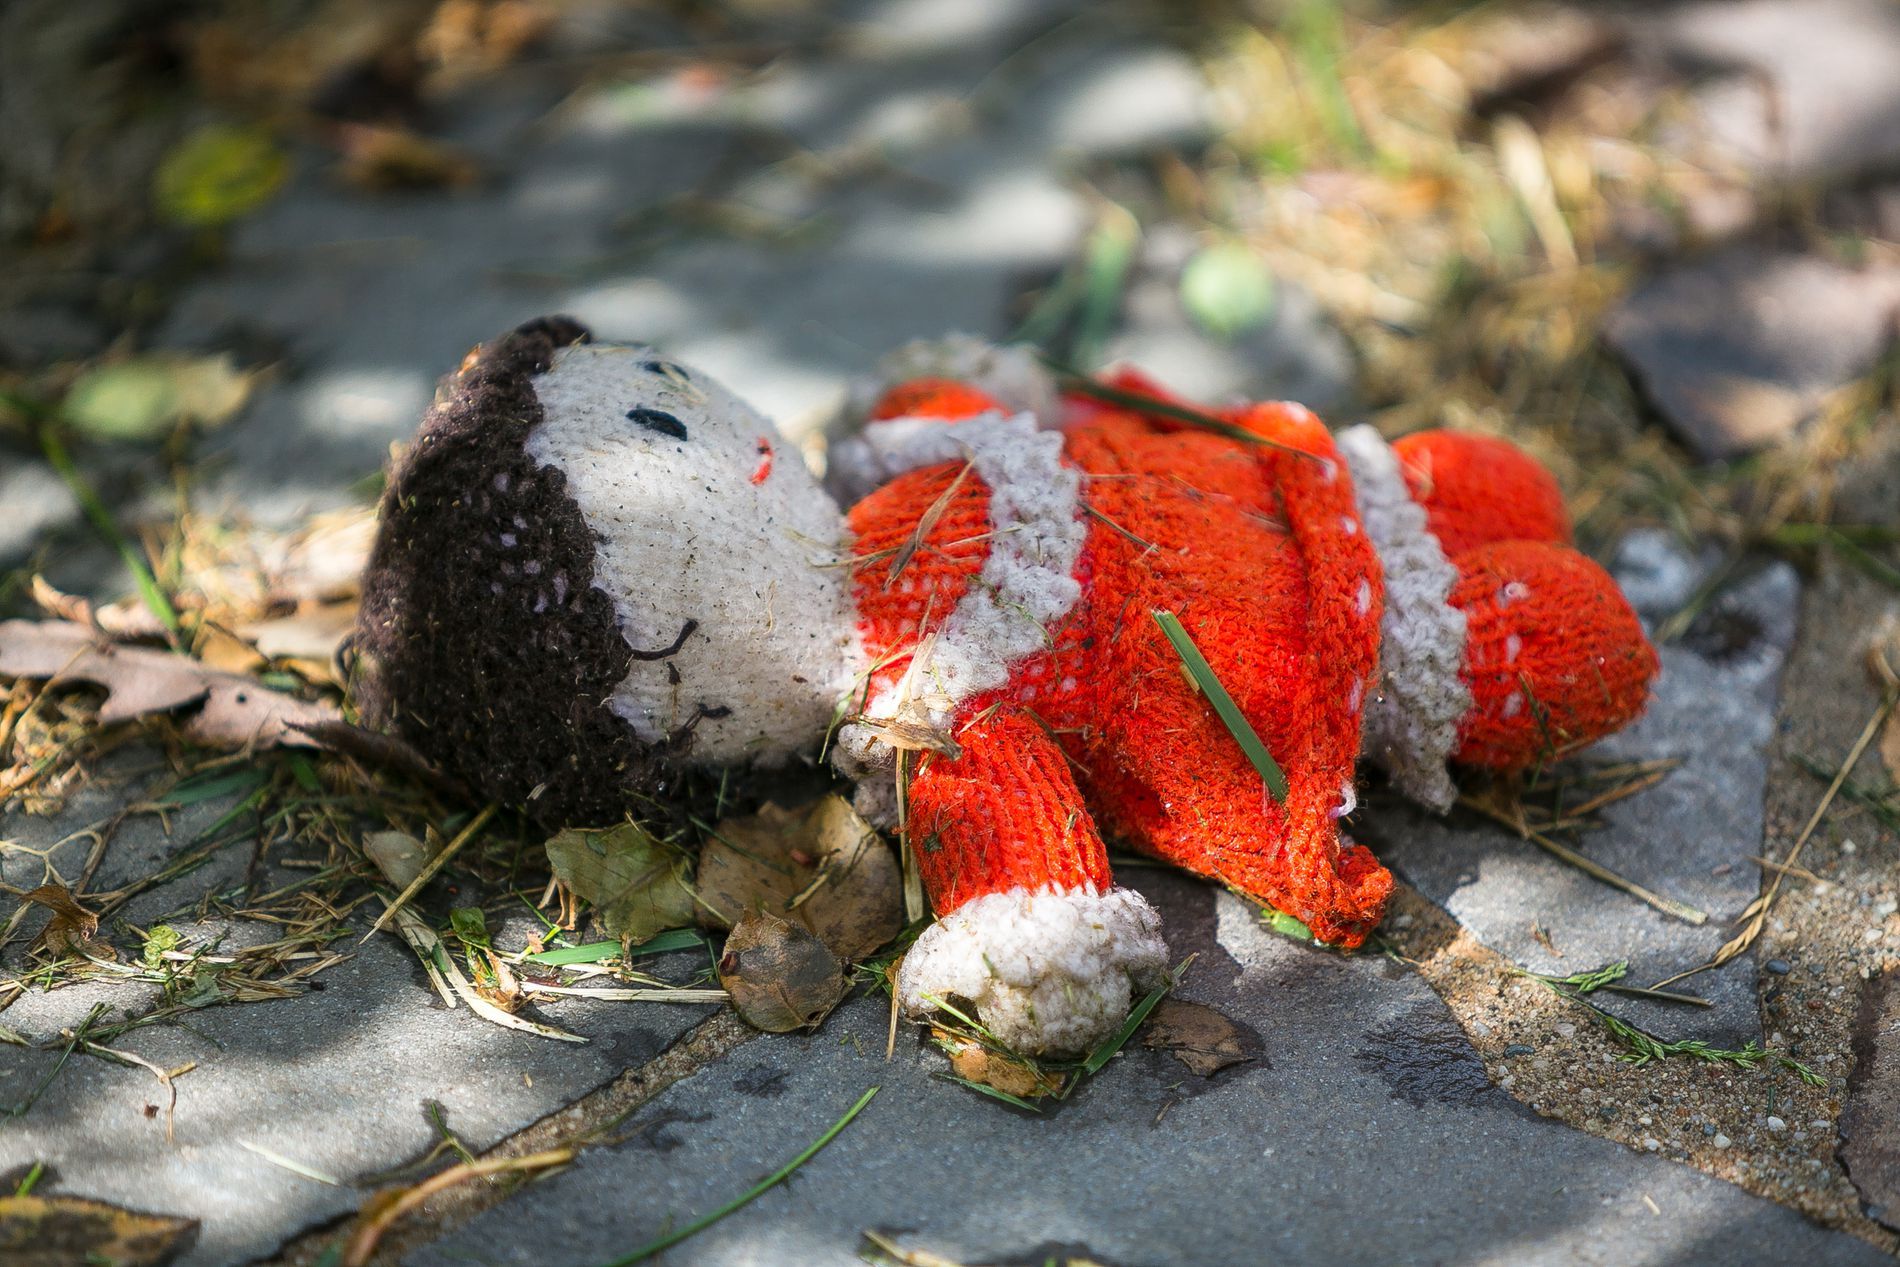
a Toy on ground
this shot features an abandoned toy laying on the ground, the toy looks damaged and the ground is dirty.
this close up photo was taken slightly up from the ground level, it shows an abandoned toy thrown on the ground with it's faded colors, the mood is nostalgic while the color palette is earthy and muted.
Labels: Plush, Toy, Teddy Bear, Fungus, Plant, Mushroom, Agaric, Grass, Ball, Football, Soccer, Soccer Ball, Sport, Rock, Ground
Camera: Canon Canon EOS 5D Mark III
Lens: EF70-200mm f/2.8L IS USM, Canon EF 70-200mm f/2.8L IS
Aperture: F2.8
Exposure: 1/2000 sec
ISO: 400
Focal length: 200.0 mm